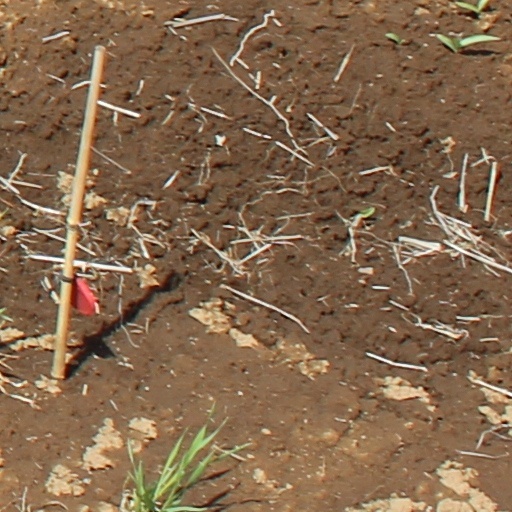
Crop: wheat